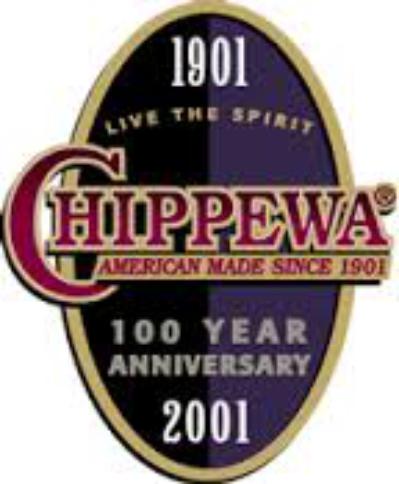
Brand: Chippewa
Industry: Clothes